Isuzu Hillman Minx

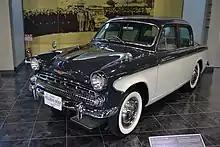
1960 Isuzu Hillman Minx Super Deluxe (PH300)

Isuzu traces its history back to the Tokyo Ishikawajima Shipbuilding & Engineering Co., Ltd. which was established in 1893. In 1918, this company entered into an agreement with the British automaker Wolseley Motor Ltd. In 1922, Tokyo Ishikawajima Shipbuilding & Engineering localized production of the Wolseley A9 - the first passenger car ever made in Japan. During the 1930s "Tokyo Automobile Industries" was formed and in 1949 the company name was changed to Isuzu Motors.